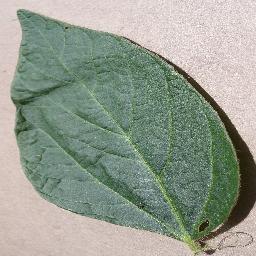
Label: Soybean___healthy